Turpan

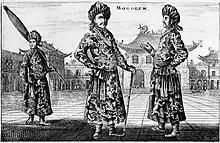
"Mughal embassy", seen by the Dutch visitors in Beijing in 1656. According to Lach & Kley (1993), modern historians (namely, Luciano Petech) think that the emissaries portrayed had come from Turpan, rather than all the way from the Moghul India.

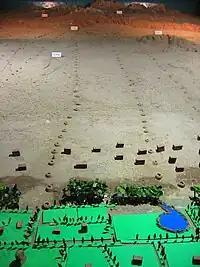
A model of the Turpan water system, (karez) in the Turpan Water Museum: Water is collected from mountains and channeled underground to grape vineyards.

Clothing for corpses was made out of discarded, used paper in Turfan which is why the Astana graveyard is a source of a plethora of texts.